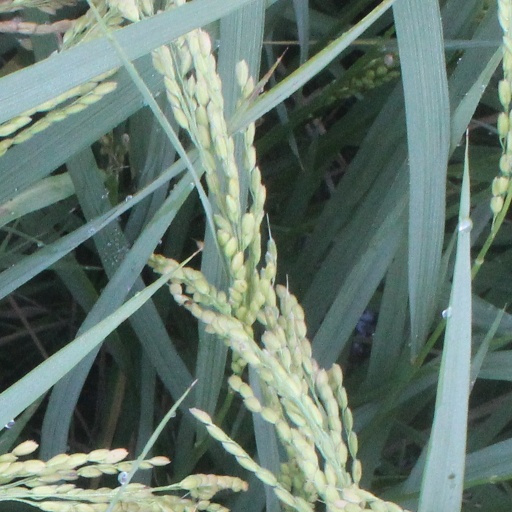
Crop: rice